Amanda Michalopoulou

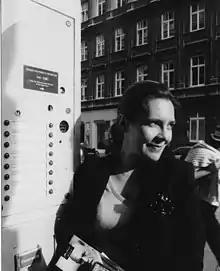
Michalopoulou in 2012

Amanda Michalopoulou (born 1966) is a Greek author. She has published three novels, several collections of short stories and books for children. Her works been widely translated and have won the National Endowment for the Arts' International Literature Award 2008, the "Revmata" Prize, and the "Diavazo" Award.